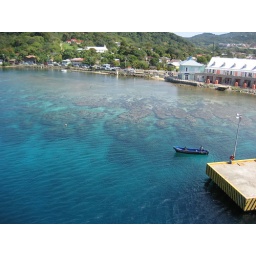
the guys in the boat are coming to our ship to get our ropes so they can secure them to the dock.